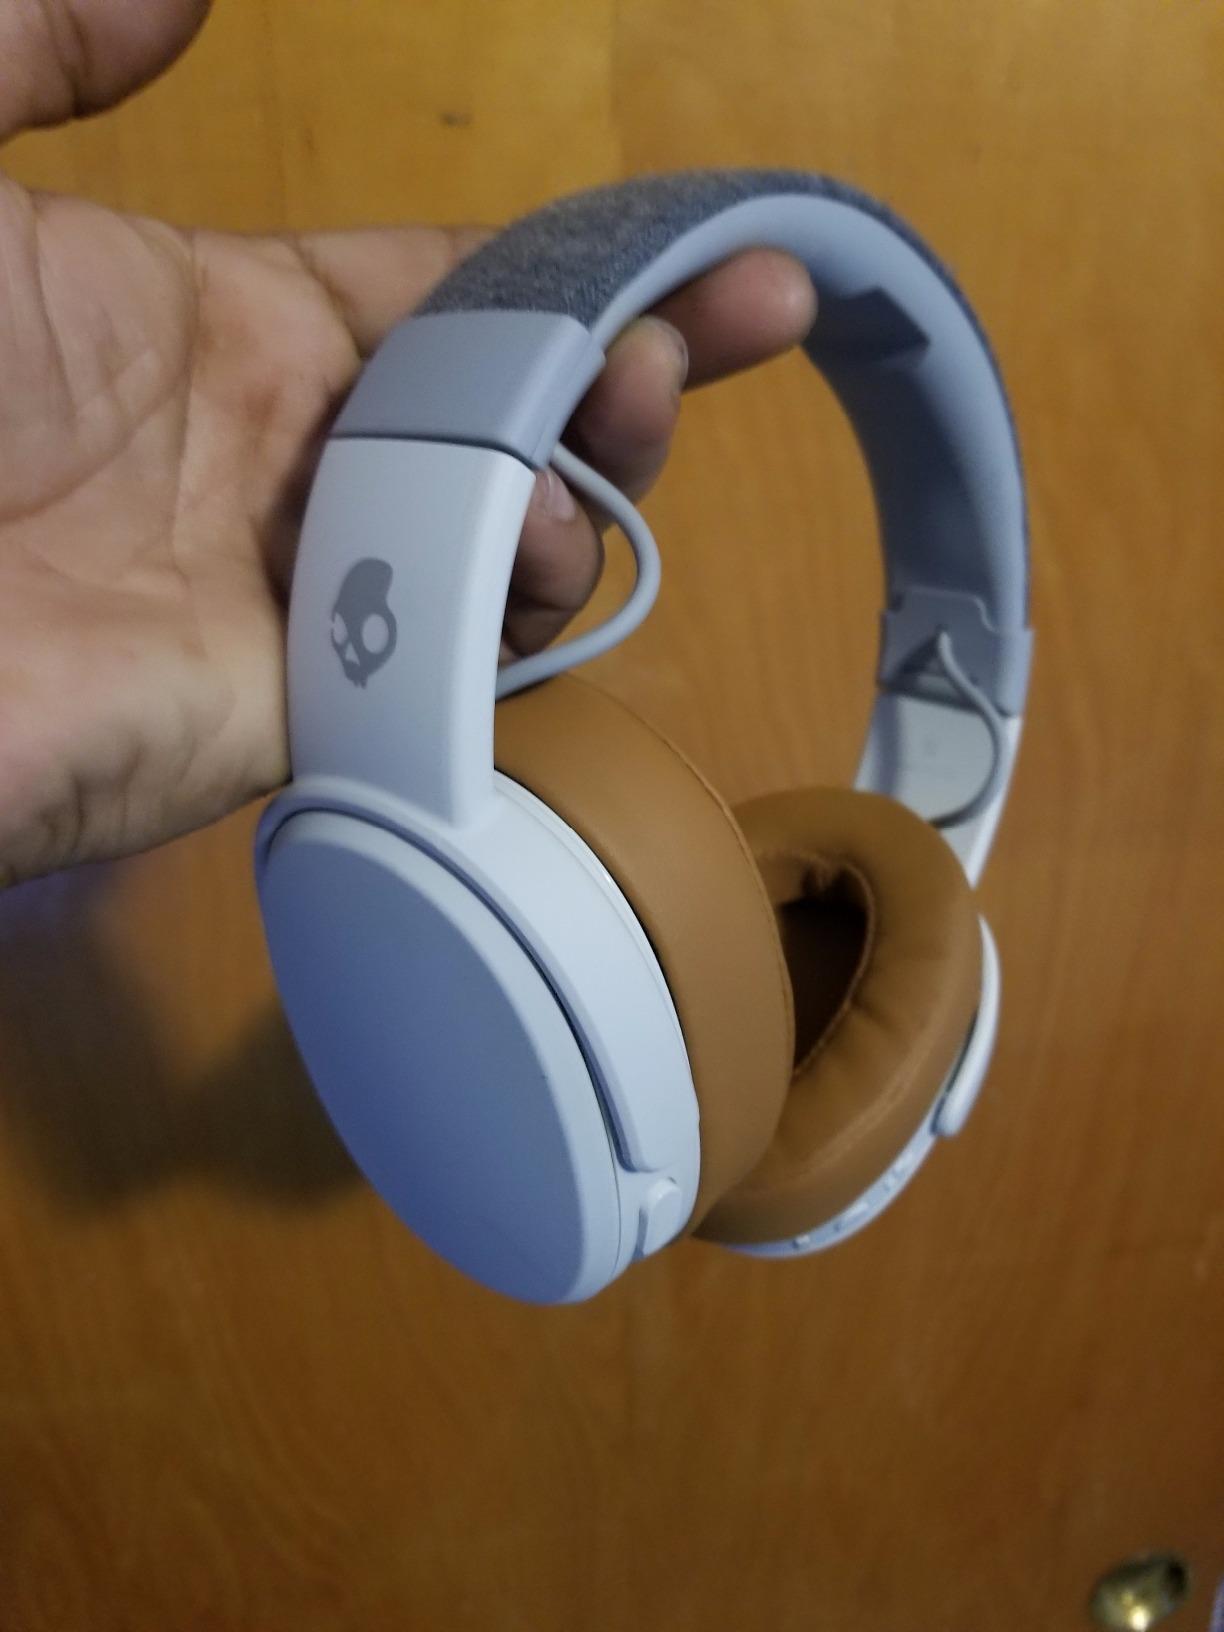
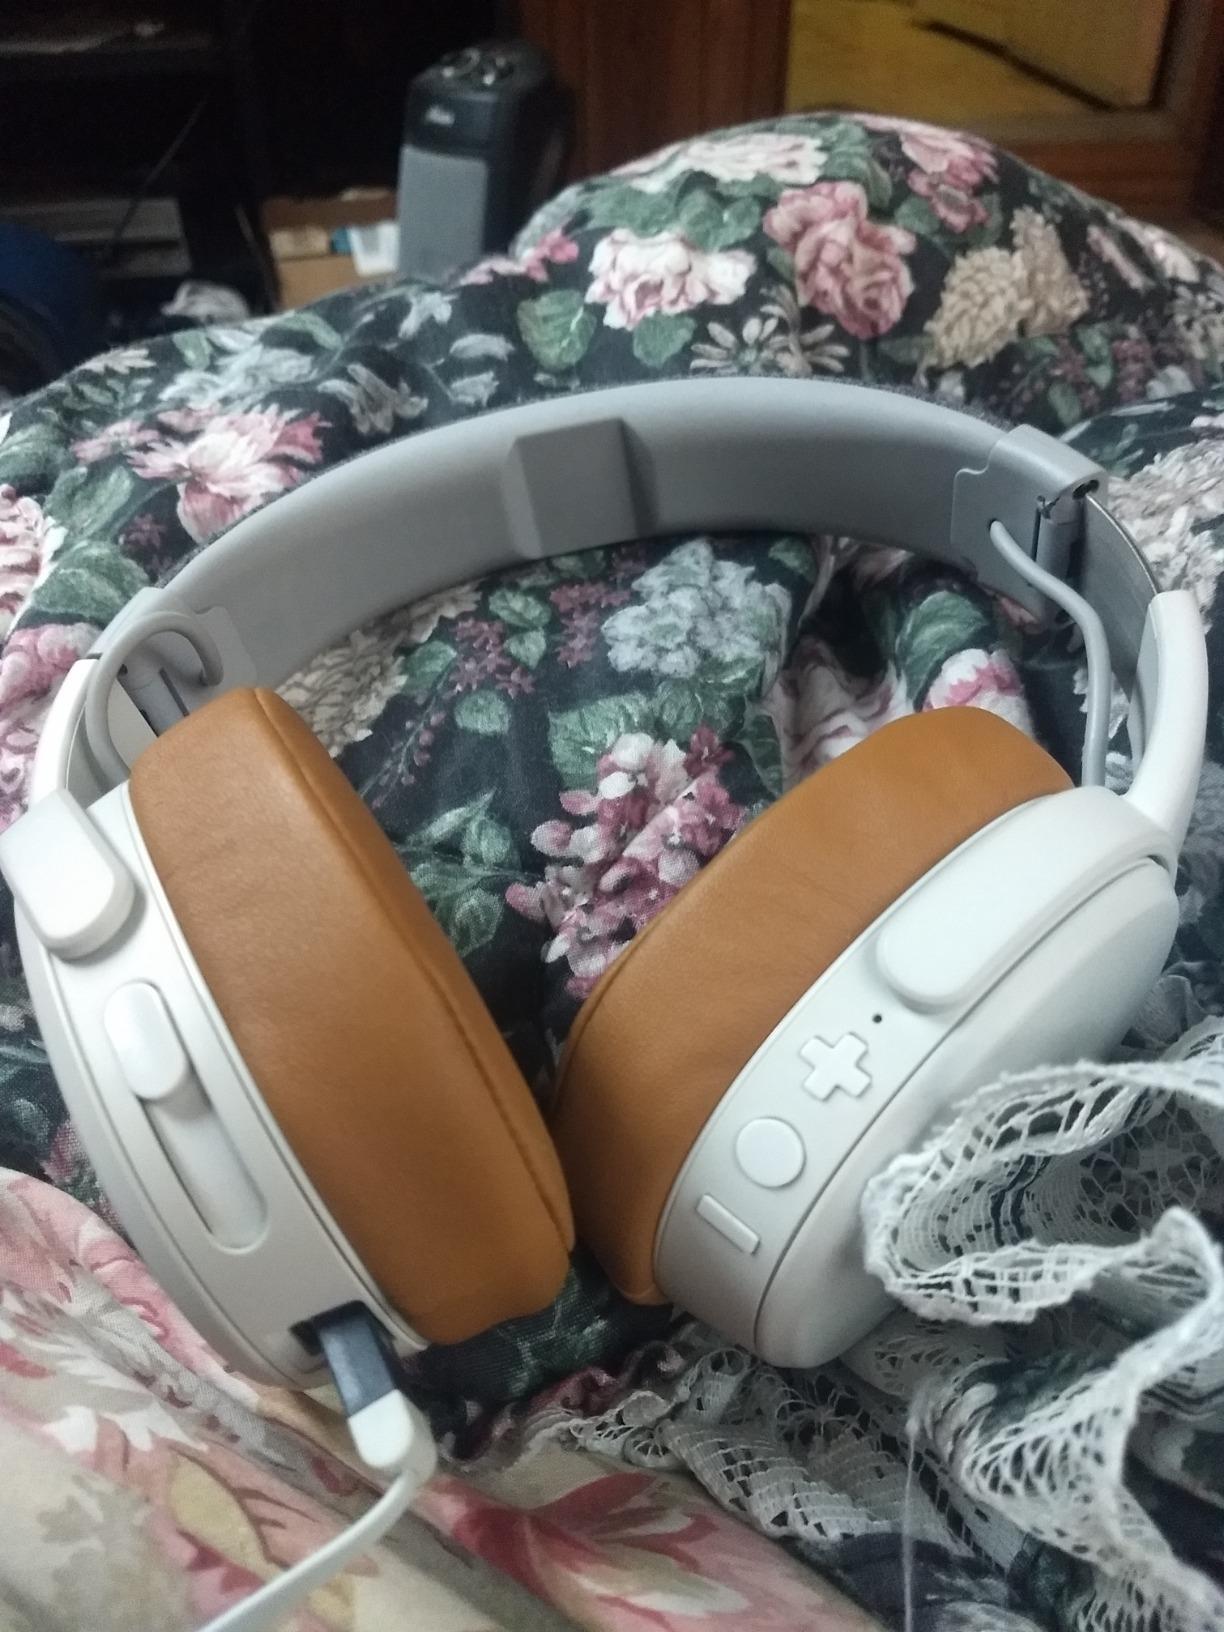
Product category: headphones
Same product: yes